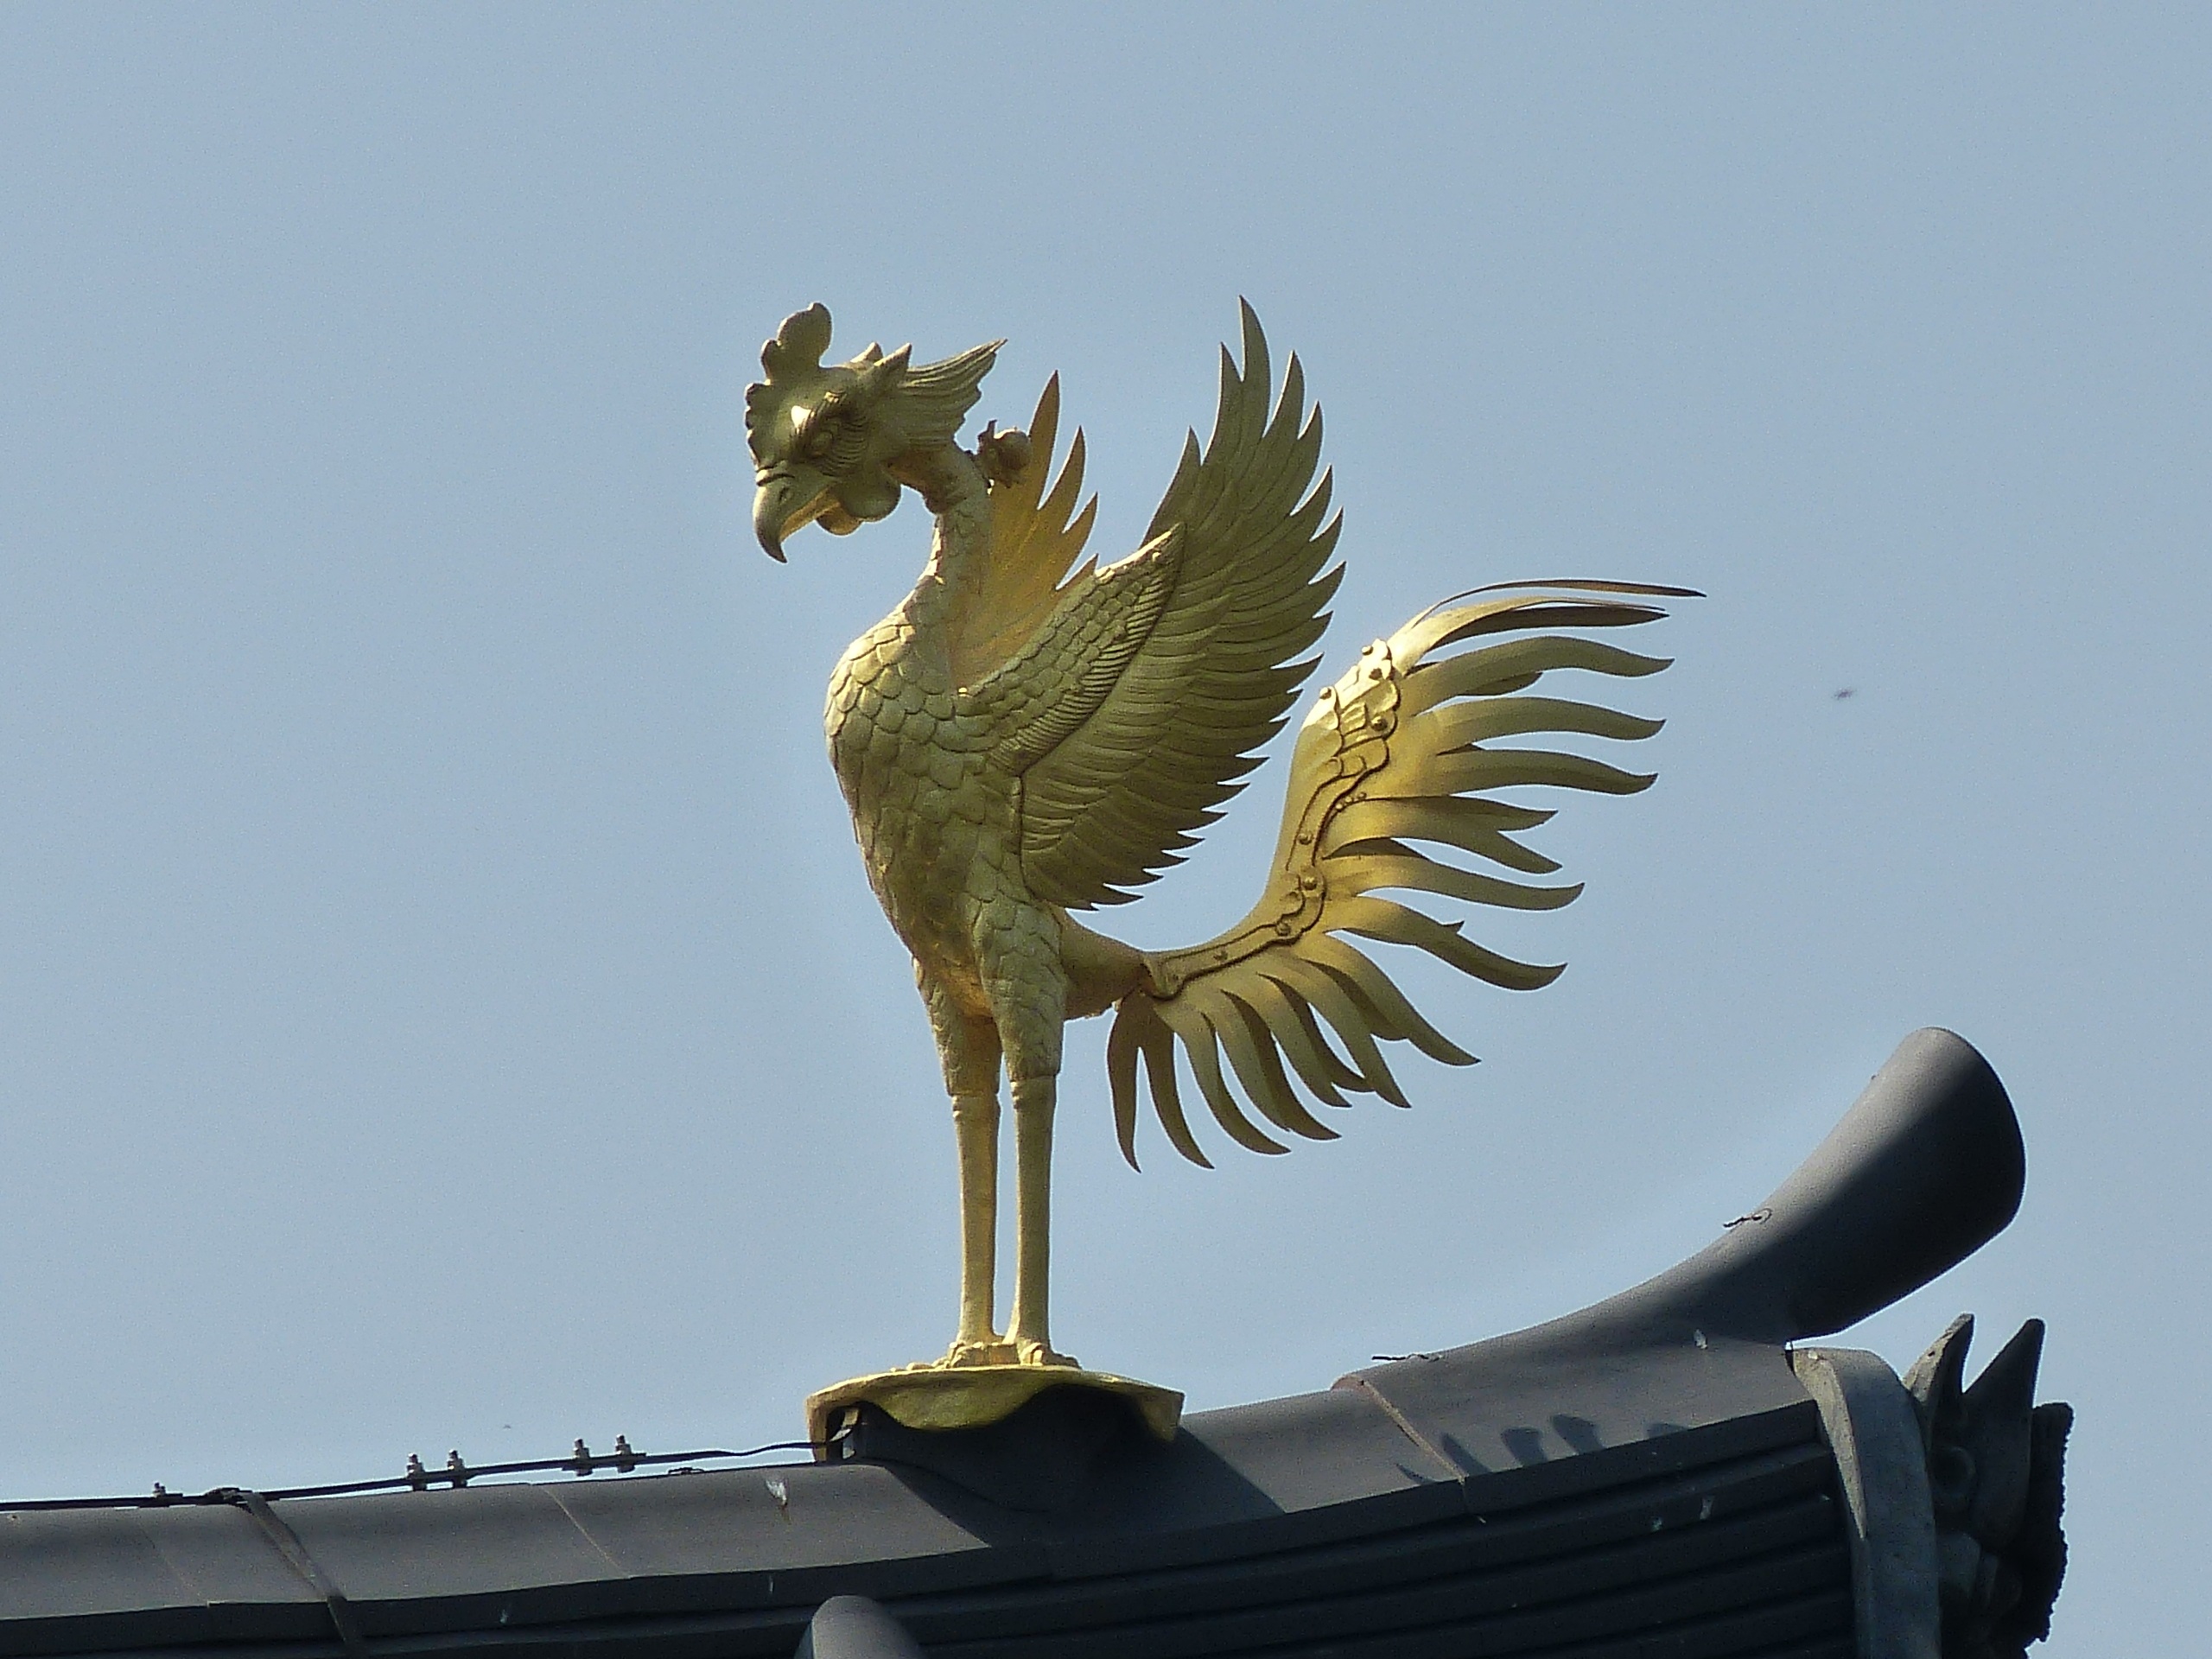
bird, wing, monument, statue, eagle, sculpture, art, kyoto, phoenix, byodoin temple